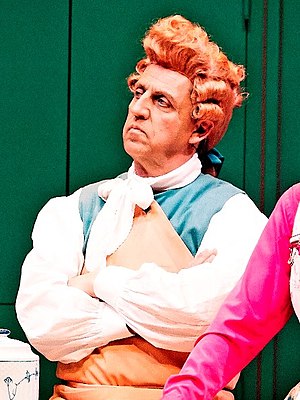
Søren Hauch-Fausbøll
Hauch-Fausbøll i stykket Den politiske kandestøber i 2017 på Folketeatret.
"Søren Hauch-Fausbøll er en dansk skuespiller og komiker, blandt andet kendt for at være den originale Bamse og en af skuespillerne i ""Hatten Rundt"".